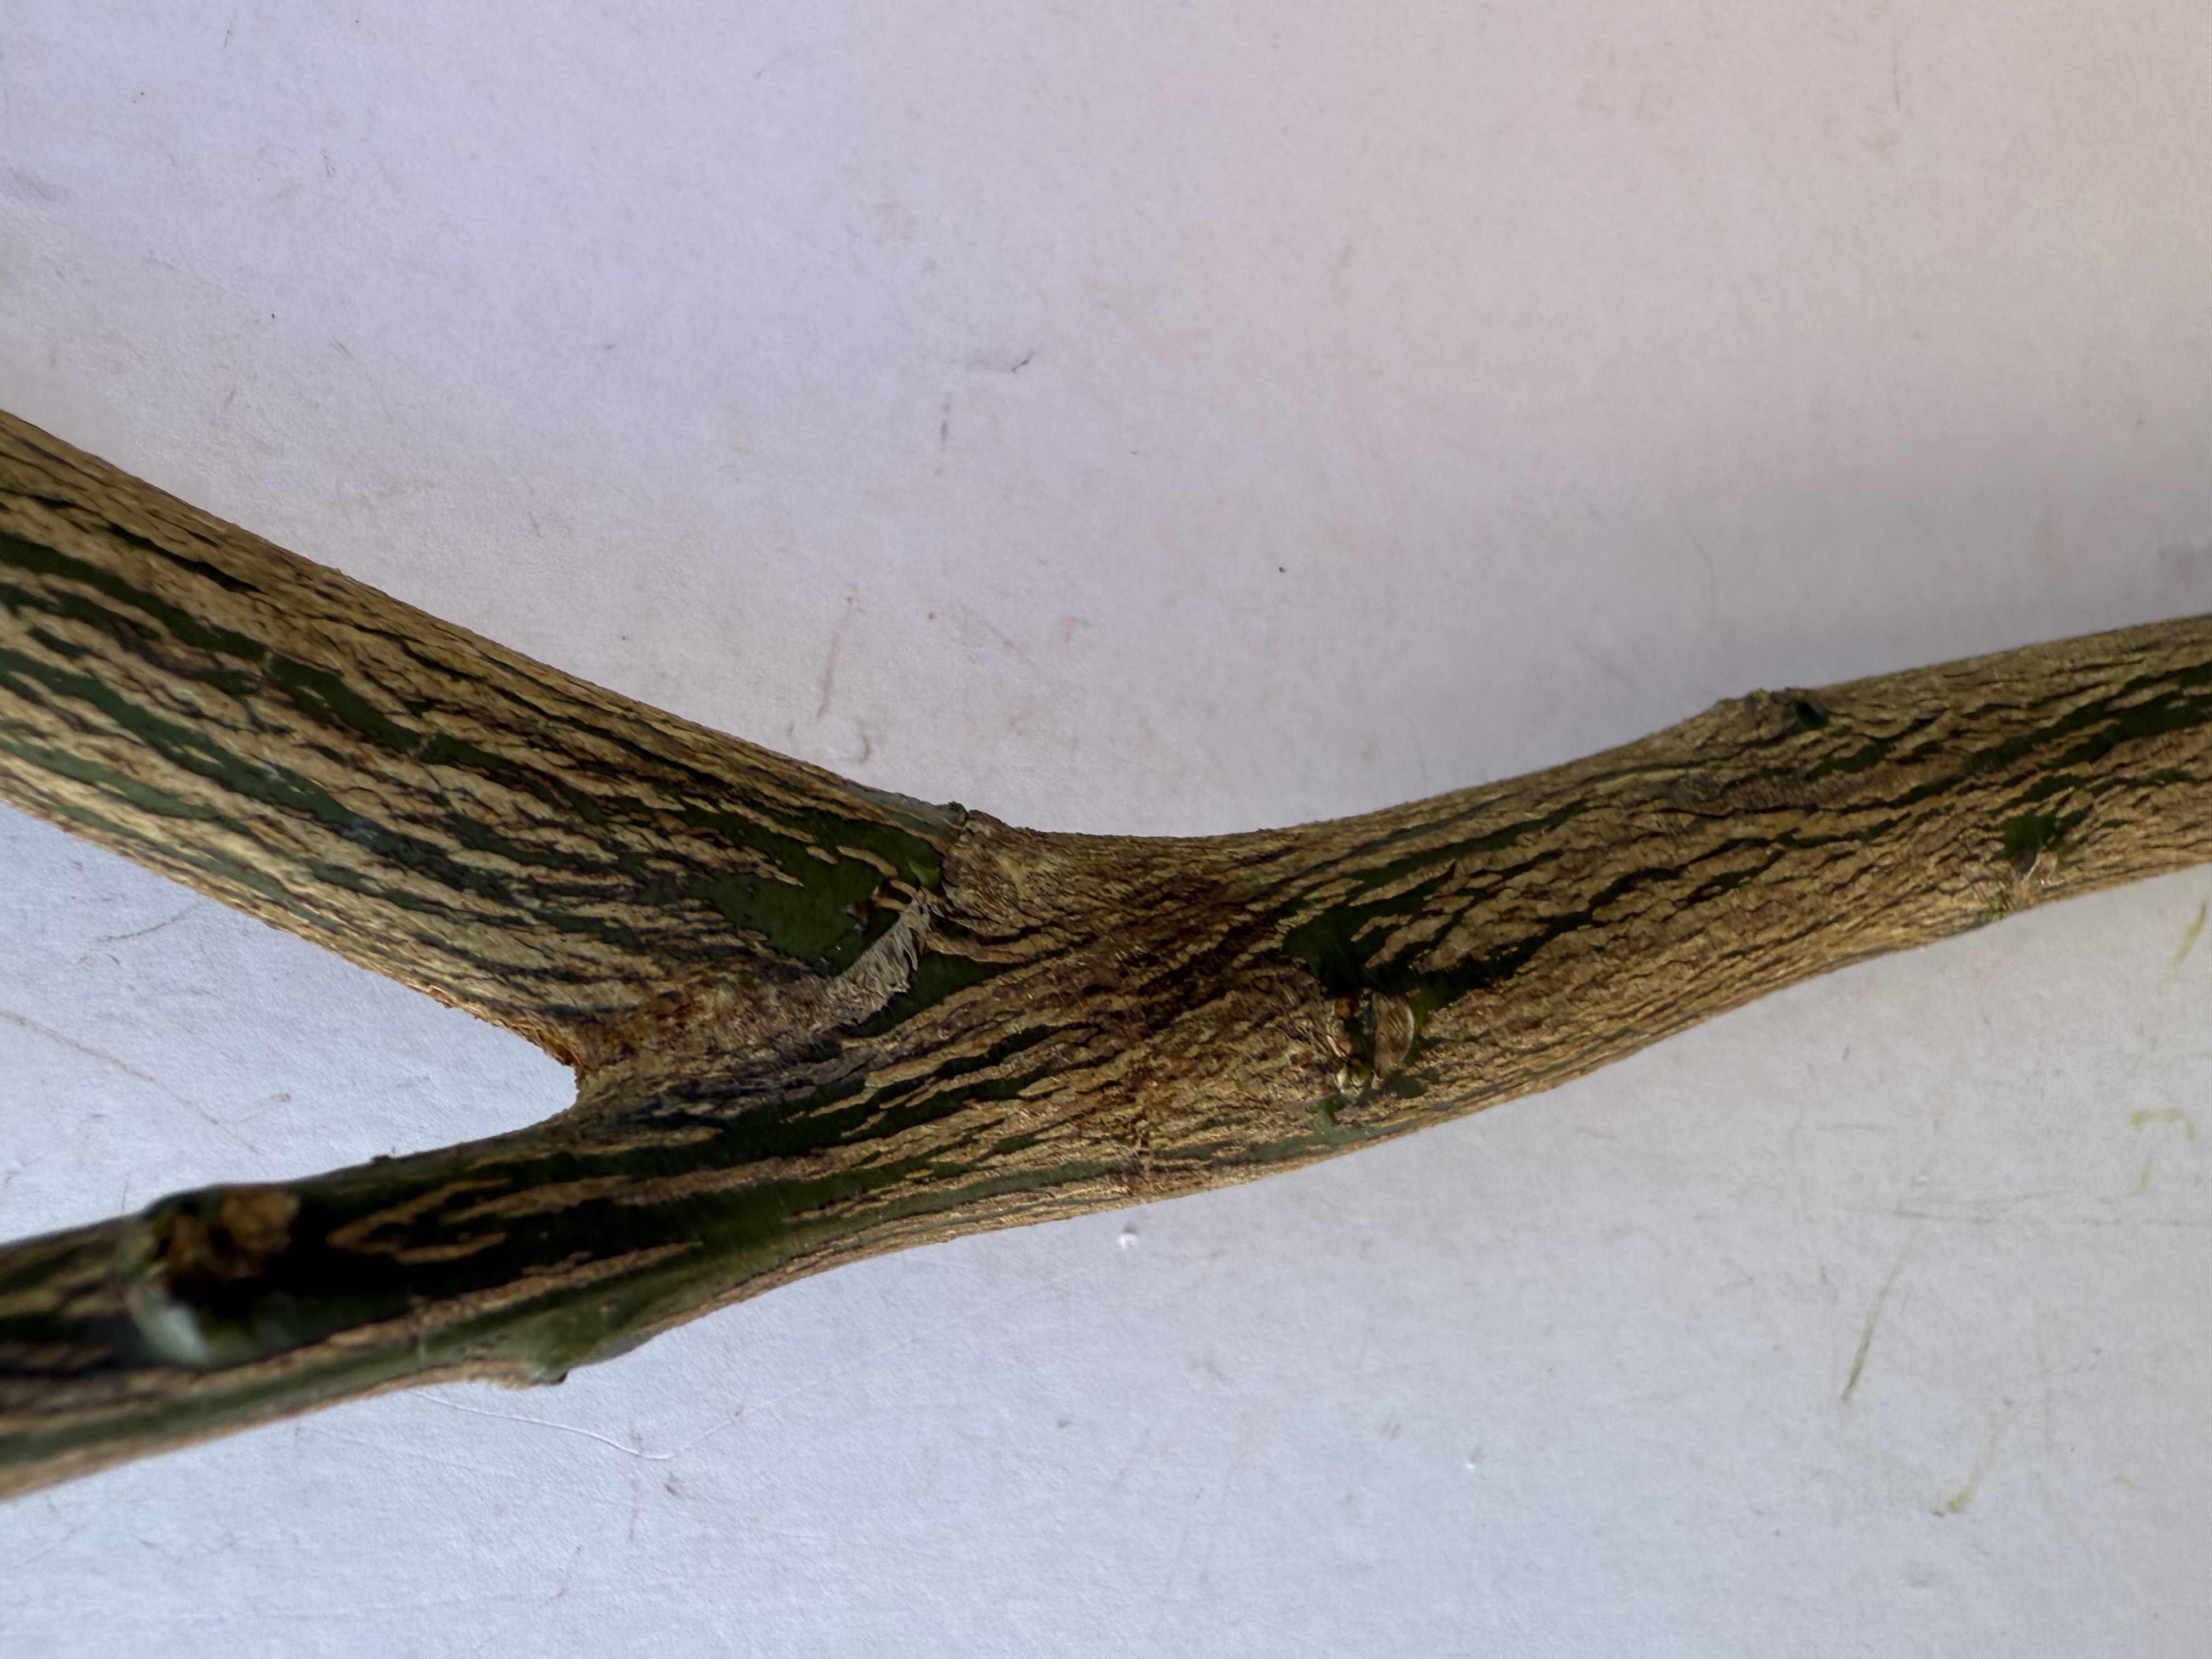
Variety: Orange